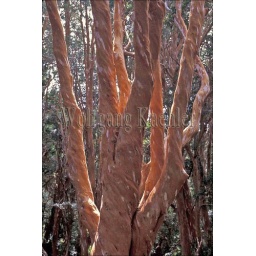
Argentina, near bariloche, lake nahuel huapi, quetrihue peninsula, arrayanes tree